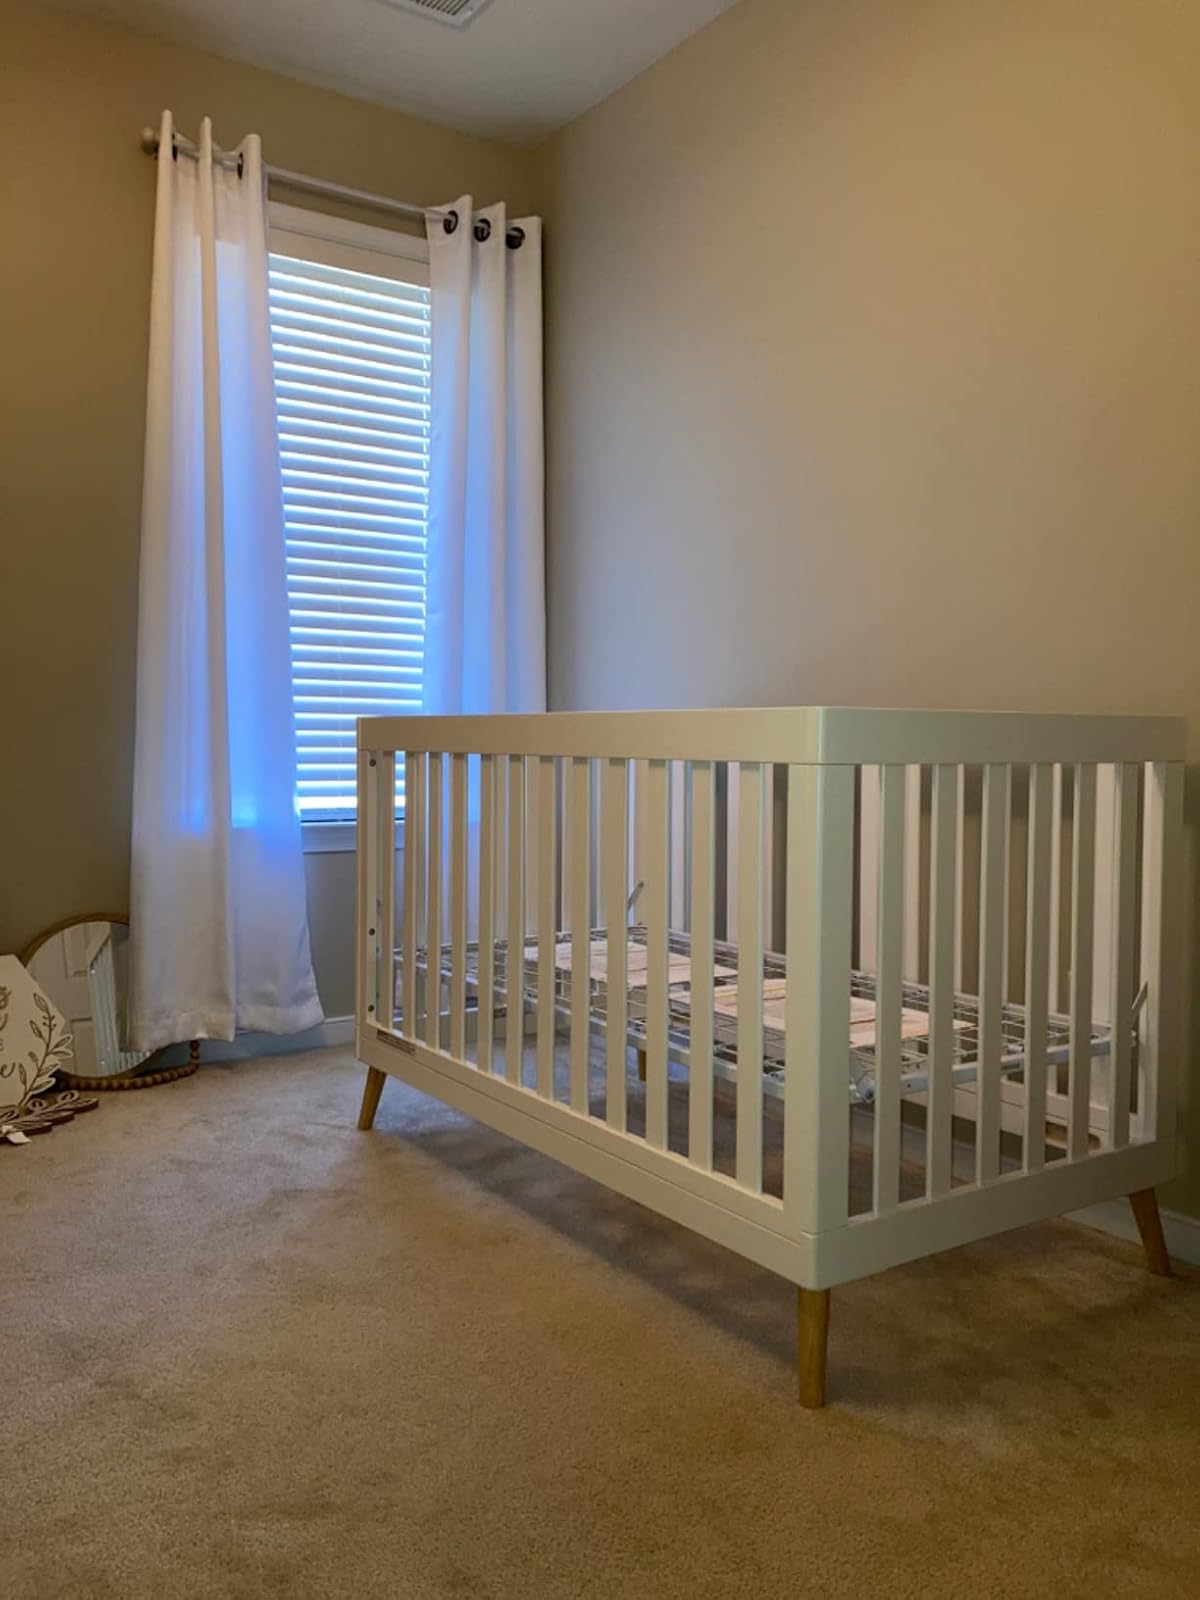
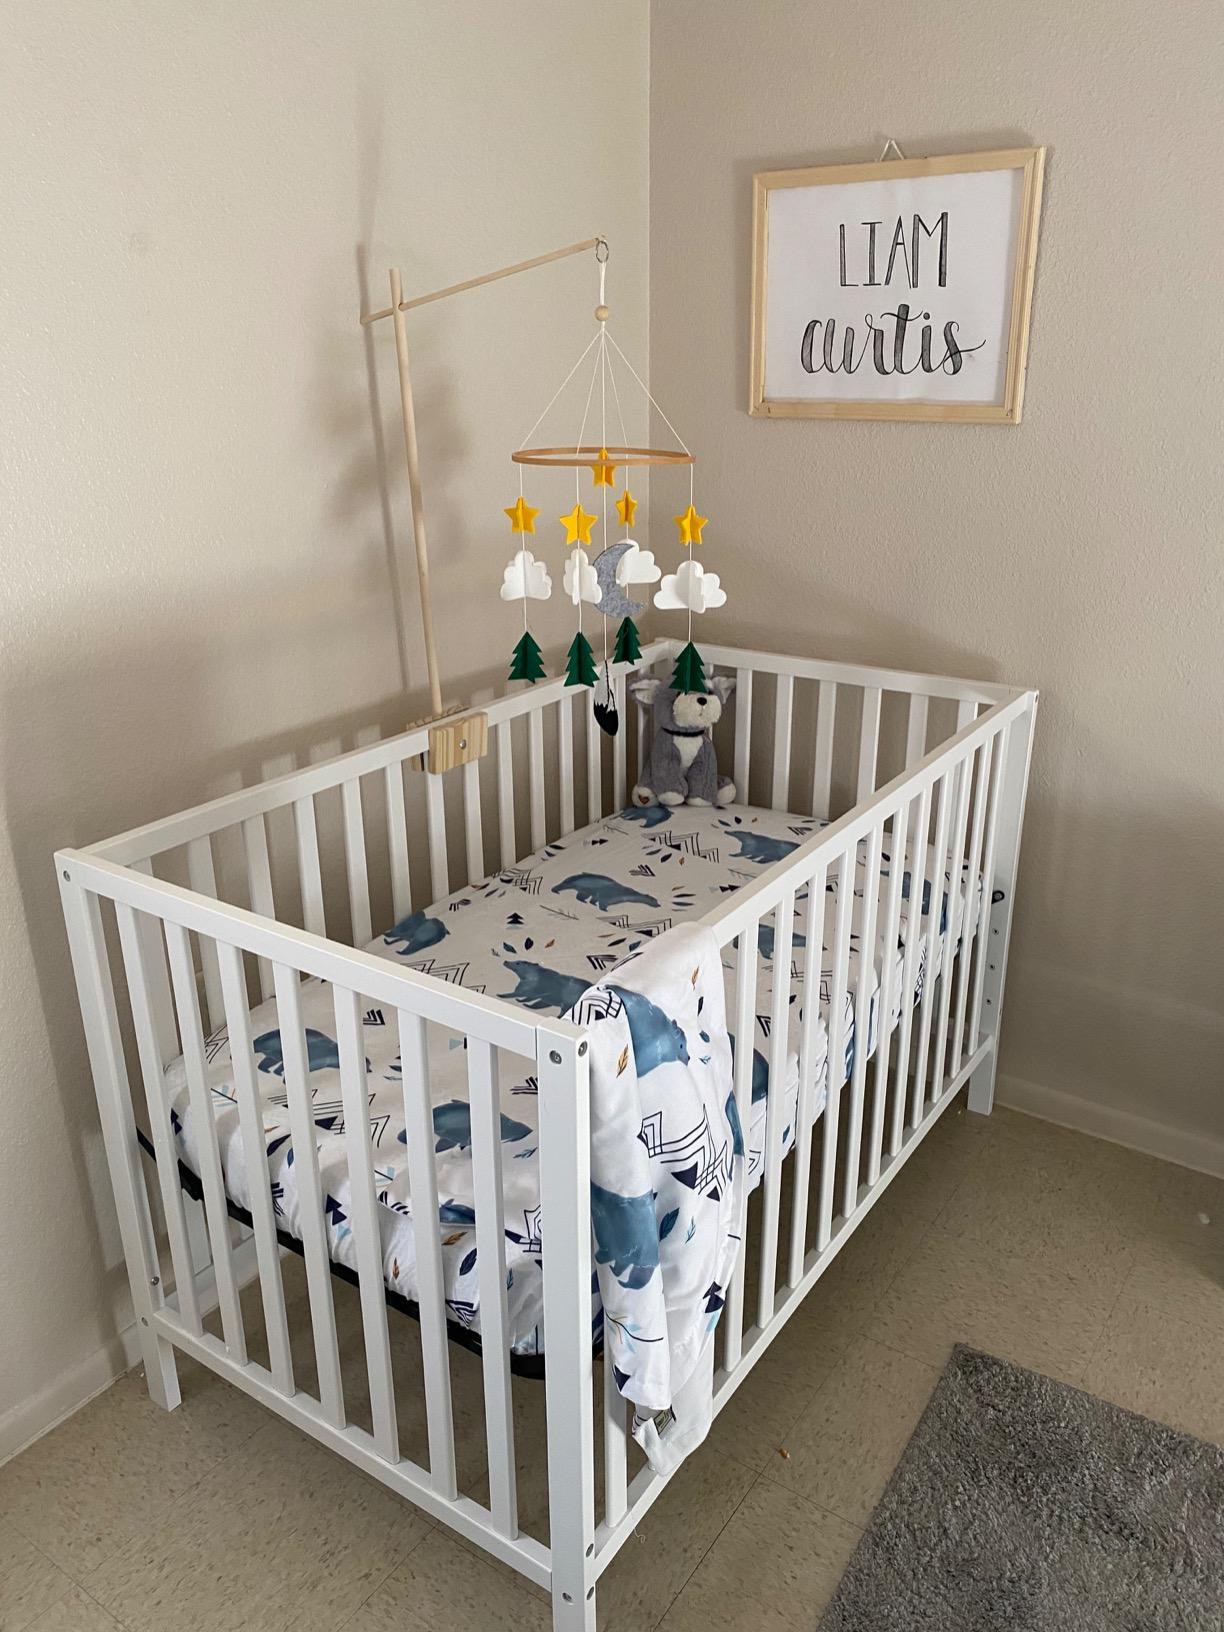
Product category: products_crib
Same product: no